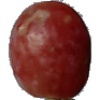
Label: Grape Pink 1